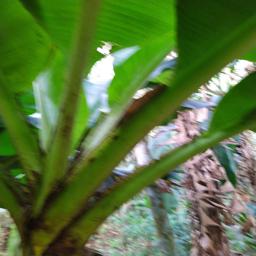
Label: JAHAJI STEM